Matinecock Friends Meetinghouse

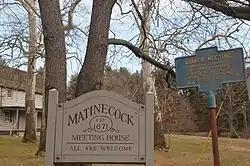
Matinecock Meeting House, December 2010

Matinecock Friends Meetinghouse is a historic Quaker meeting house located on the northwest corner of Piping Rock and Duck Pond Roads in Locust Valley, Nassau County, New York. It was built in 1725 and is a two-story, rectangular building topped by a steeply pitched gable roof. It is two bays wide and four bays long, sheathed in shingles.